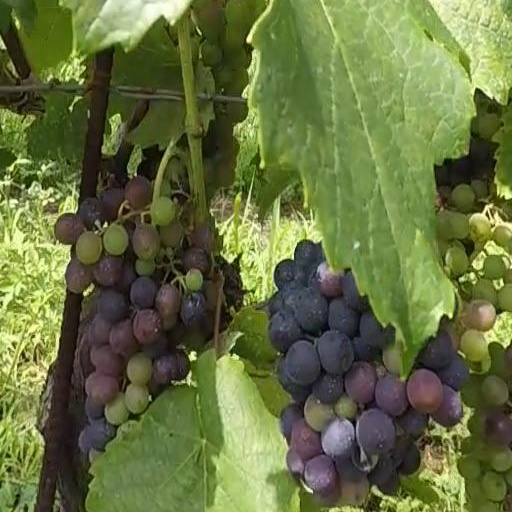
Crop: grape